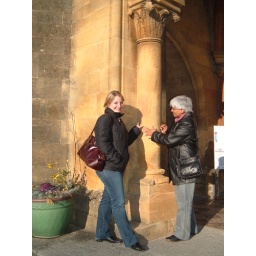
The protestant church in Neuchatel. Many old buildings in Neuchatel are built with this yellow stone.